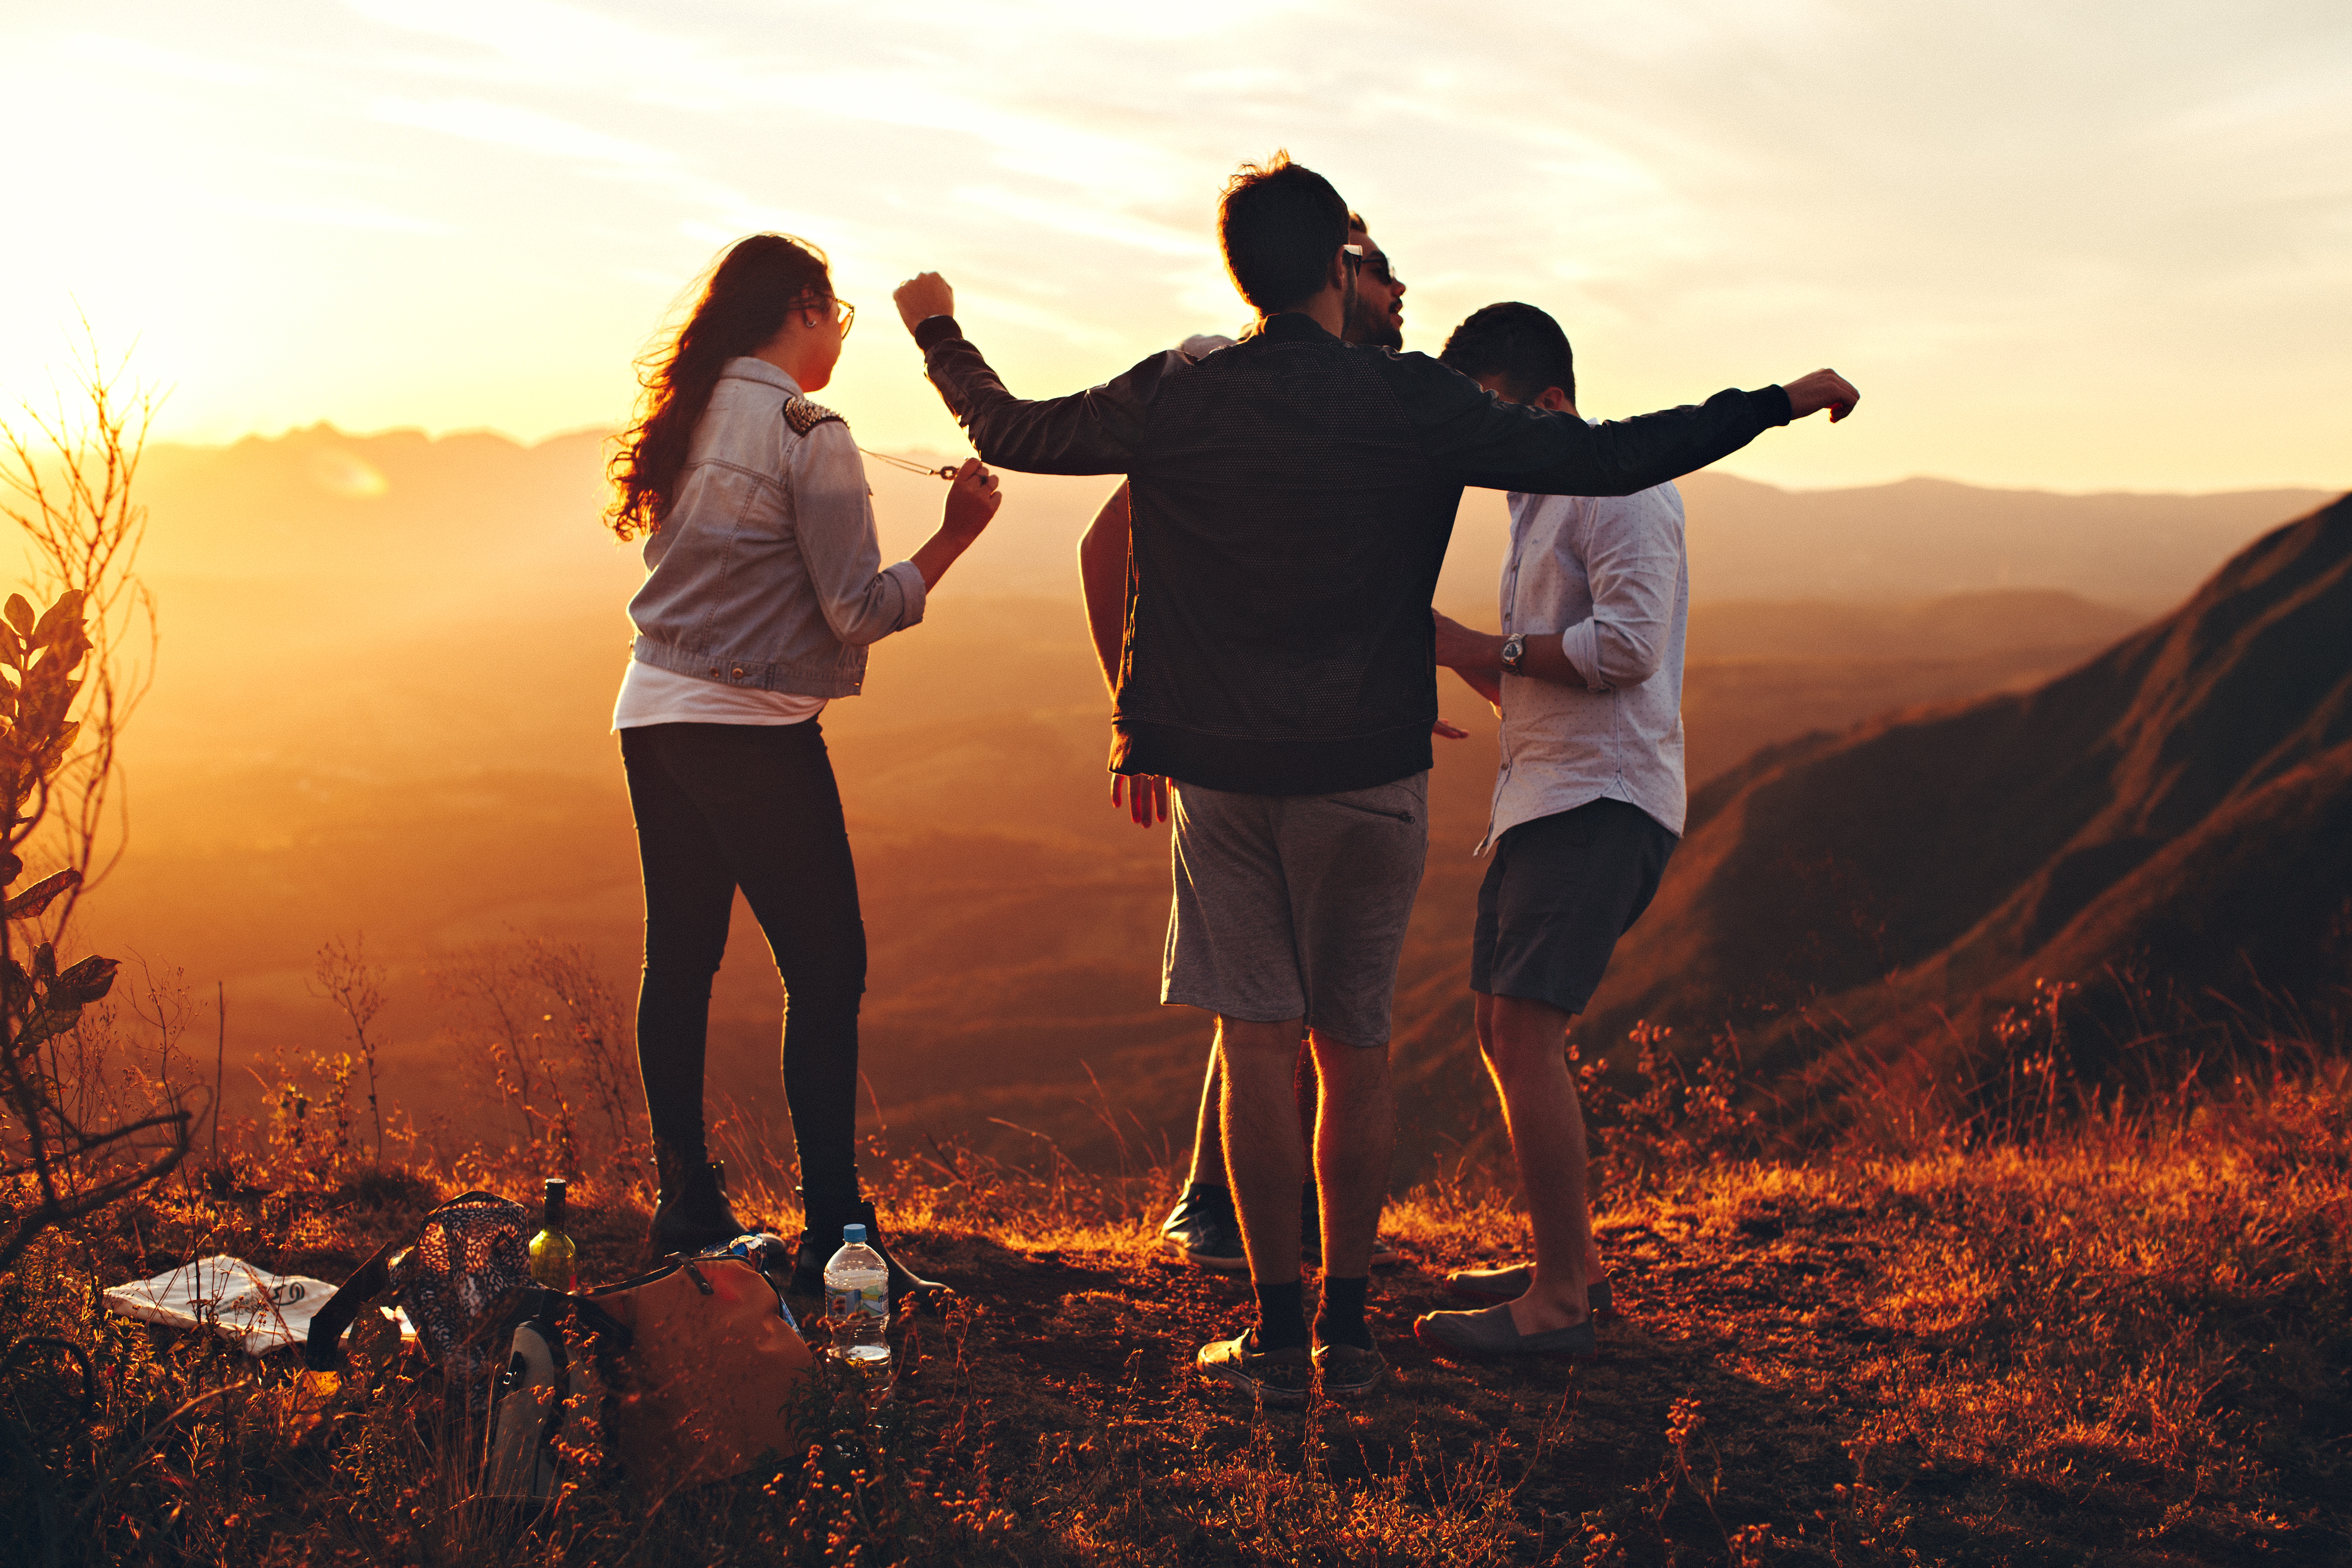
People in nature, photograph, sky, friendship, fun, happy, love, sunset, gesture, sunlight, photography, sunrise, evening, holding hands, landscape, dusk, heat, cloud, stock photography, flash photography, smile, romance, hill